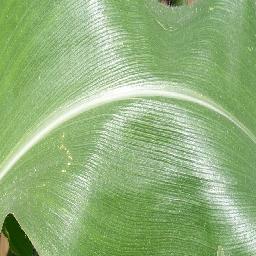
Label: Corn_(Maize)___Healthy